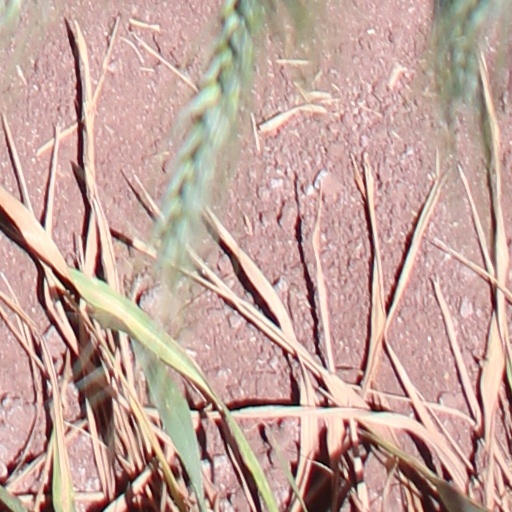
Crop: wheat